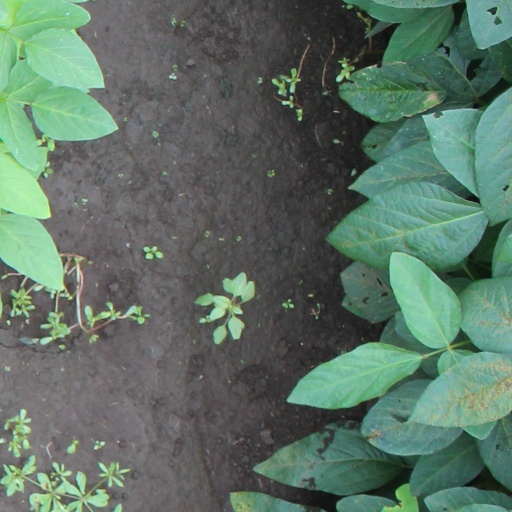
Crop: soybean